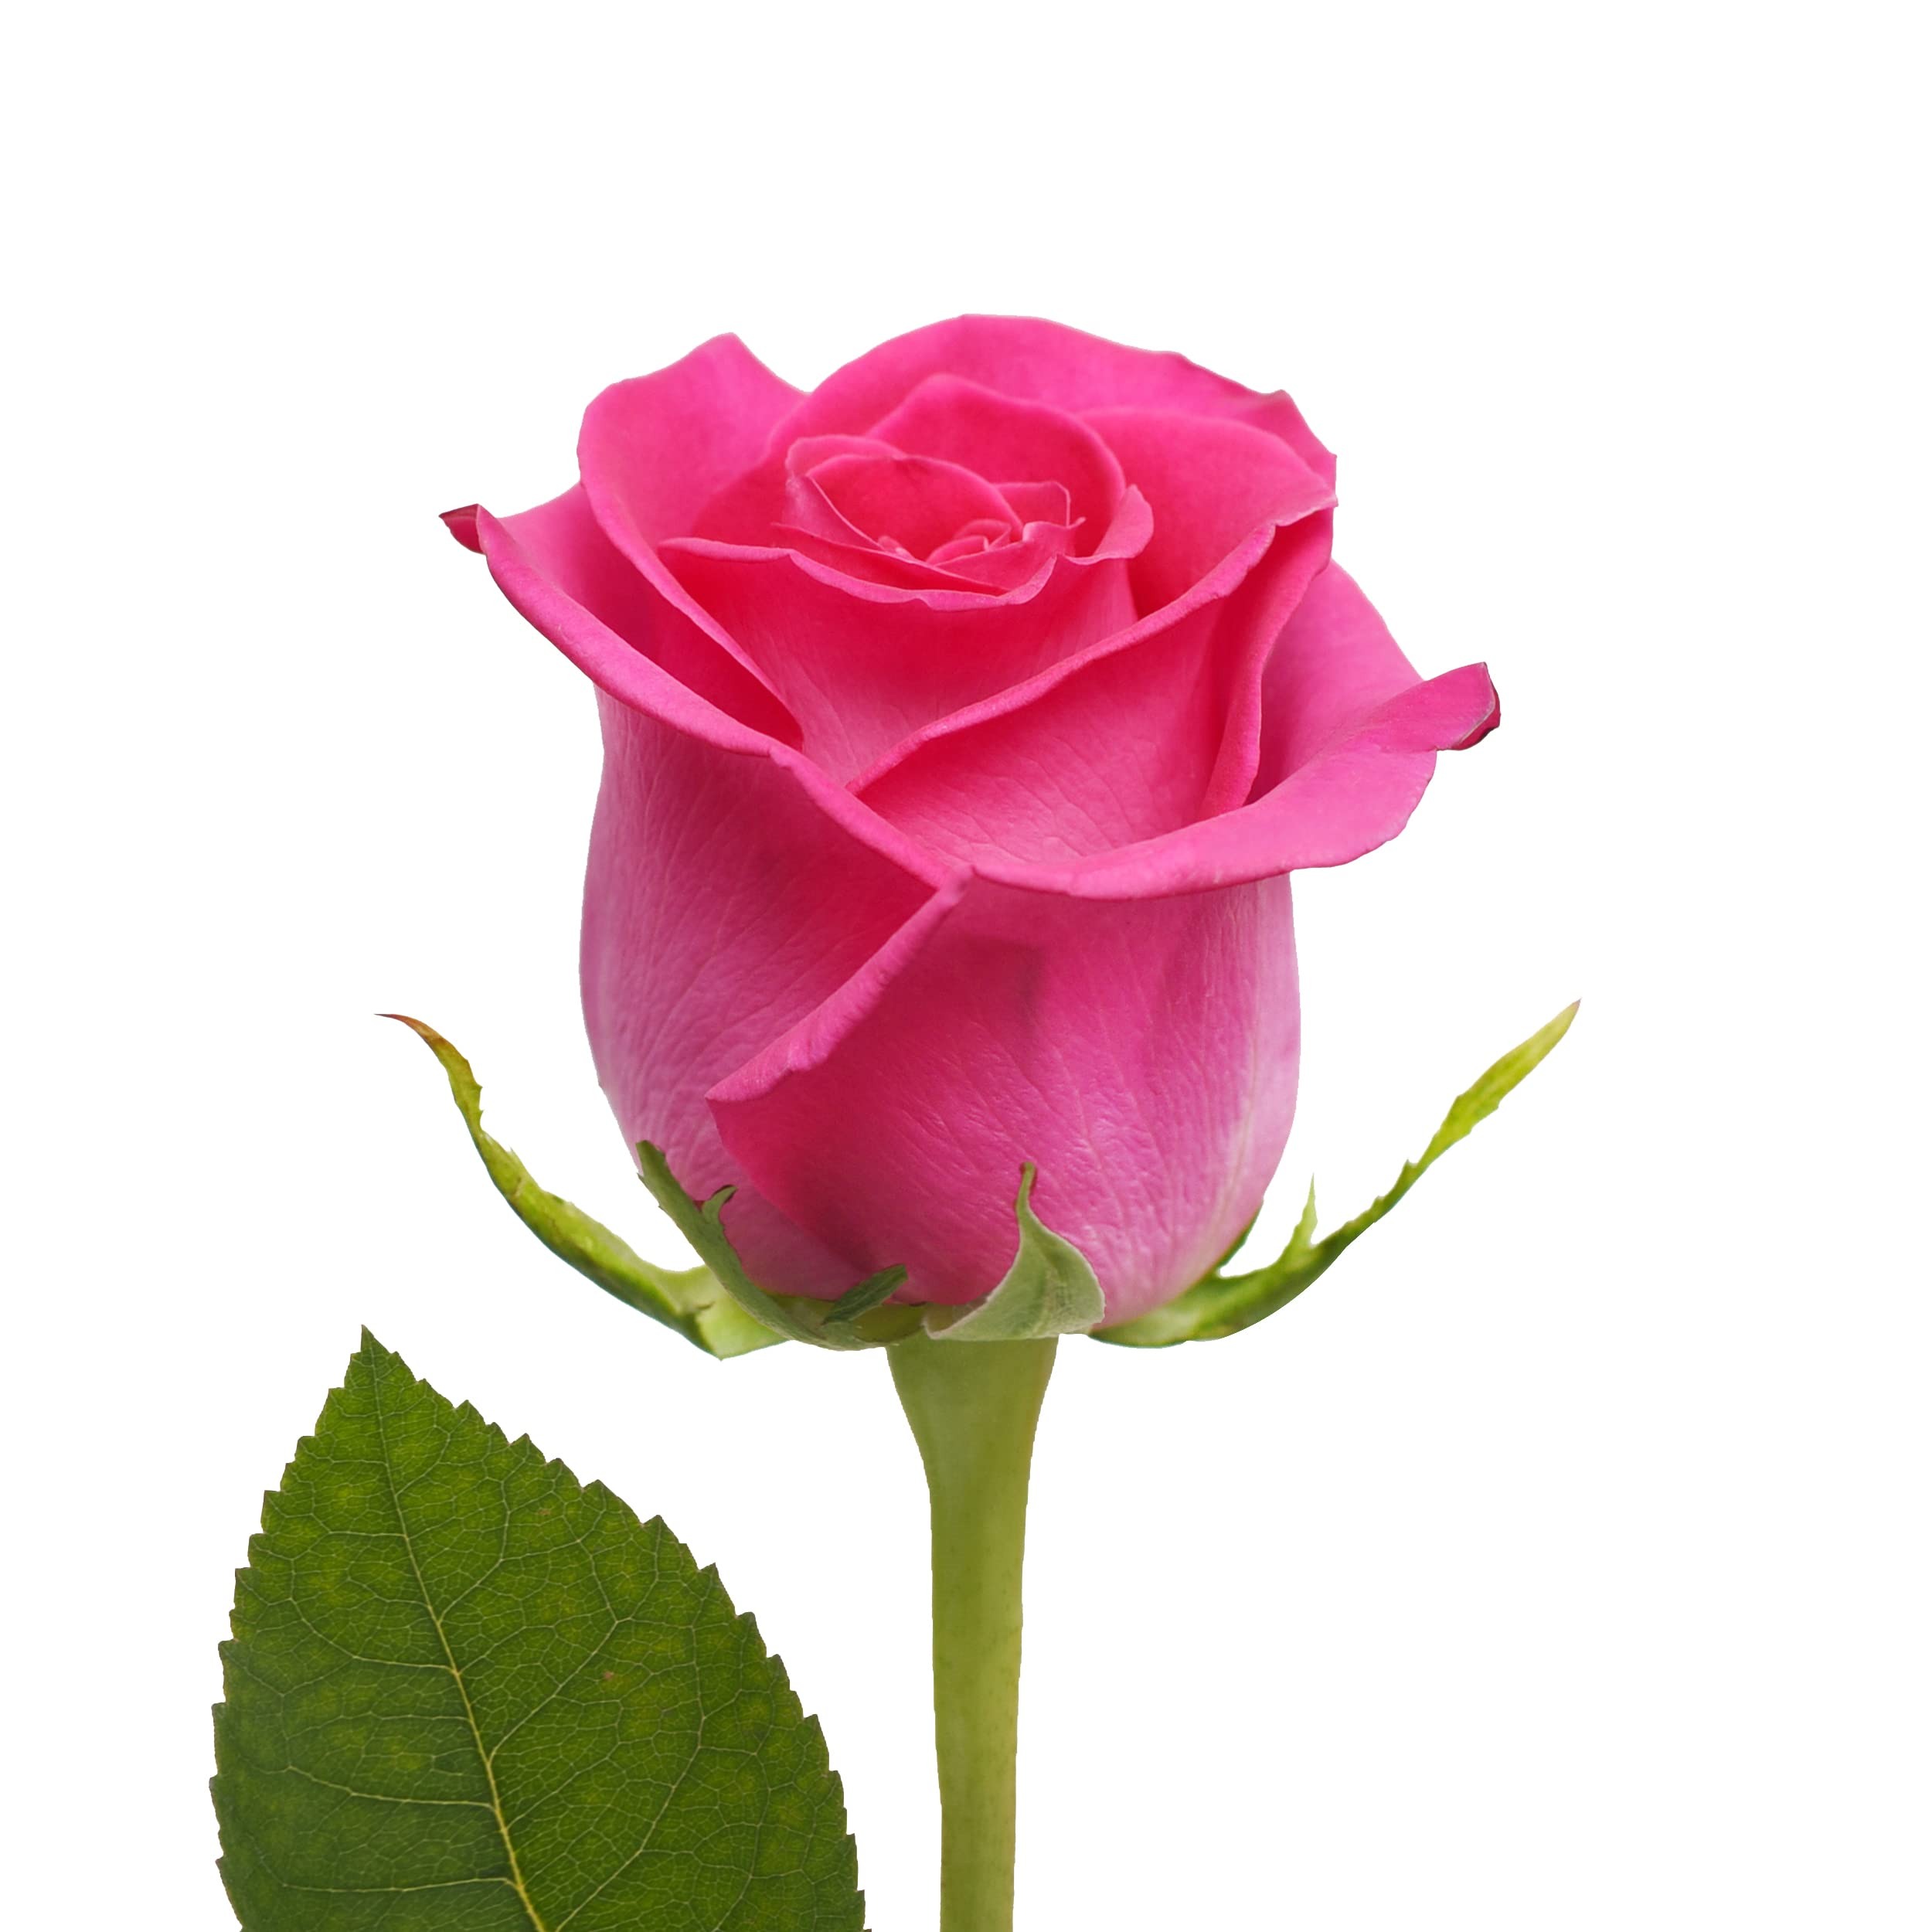
Item Name: Blommingmore | Fresh Cut Flowers | Hot Pink Roses | 125 Stems - 16 in | Home, Office, Wedding Decor, DIY, Party Event, Housewarming, Teacher and Engagement
Bullet Point 1: BLOOM SELECTIONS: 125 hot pink premium roses imported from Ecuador
Bullet Point 2: STEM LENGTH: 40cm/16in
Bullet Point 3: BLOOM SIZE: 5cm/2in
Bullet Point 4: CARE AND HANDLING - Before your flowers ship, they are prepared with proper hydration methods. To ensure your flowers thrive, simply follow these care steps upon arrival: remove your bouquet from its wrap and place them in a vase filled with fresh luke warm water.
Bullet Point 5: DELIVER AT YOUR CONVENIENCE: Place your orders any day, by 2 PM EST to receive your items in 6 days.
Bullet Point 6: SATISFACTION GUARANTEED: We stand behind the quality of our products. If you're not completely satisfied, contact us for a refund or replacement. Digital pictures required.
Product Description: Premium wholesale farm-direct Natural Hot Pink Roses are sustainably grown in Ecuador. Add vivid color and elegance with these roses to any occasion. <br><br>✅ Note. Please allow for small discrepancies in the color hue due differences in monitor resolution and subtle climatic changes during growing season.<br><br>✅ The box will include care instructions to help make the flowers long lasting. Before your flowers ship, they are prepared with proper hydration methods. If your flowers appear sleepy and thirsty, it is normal.
Value: 125.0
Unit: Count

Price: 123.98